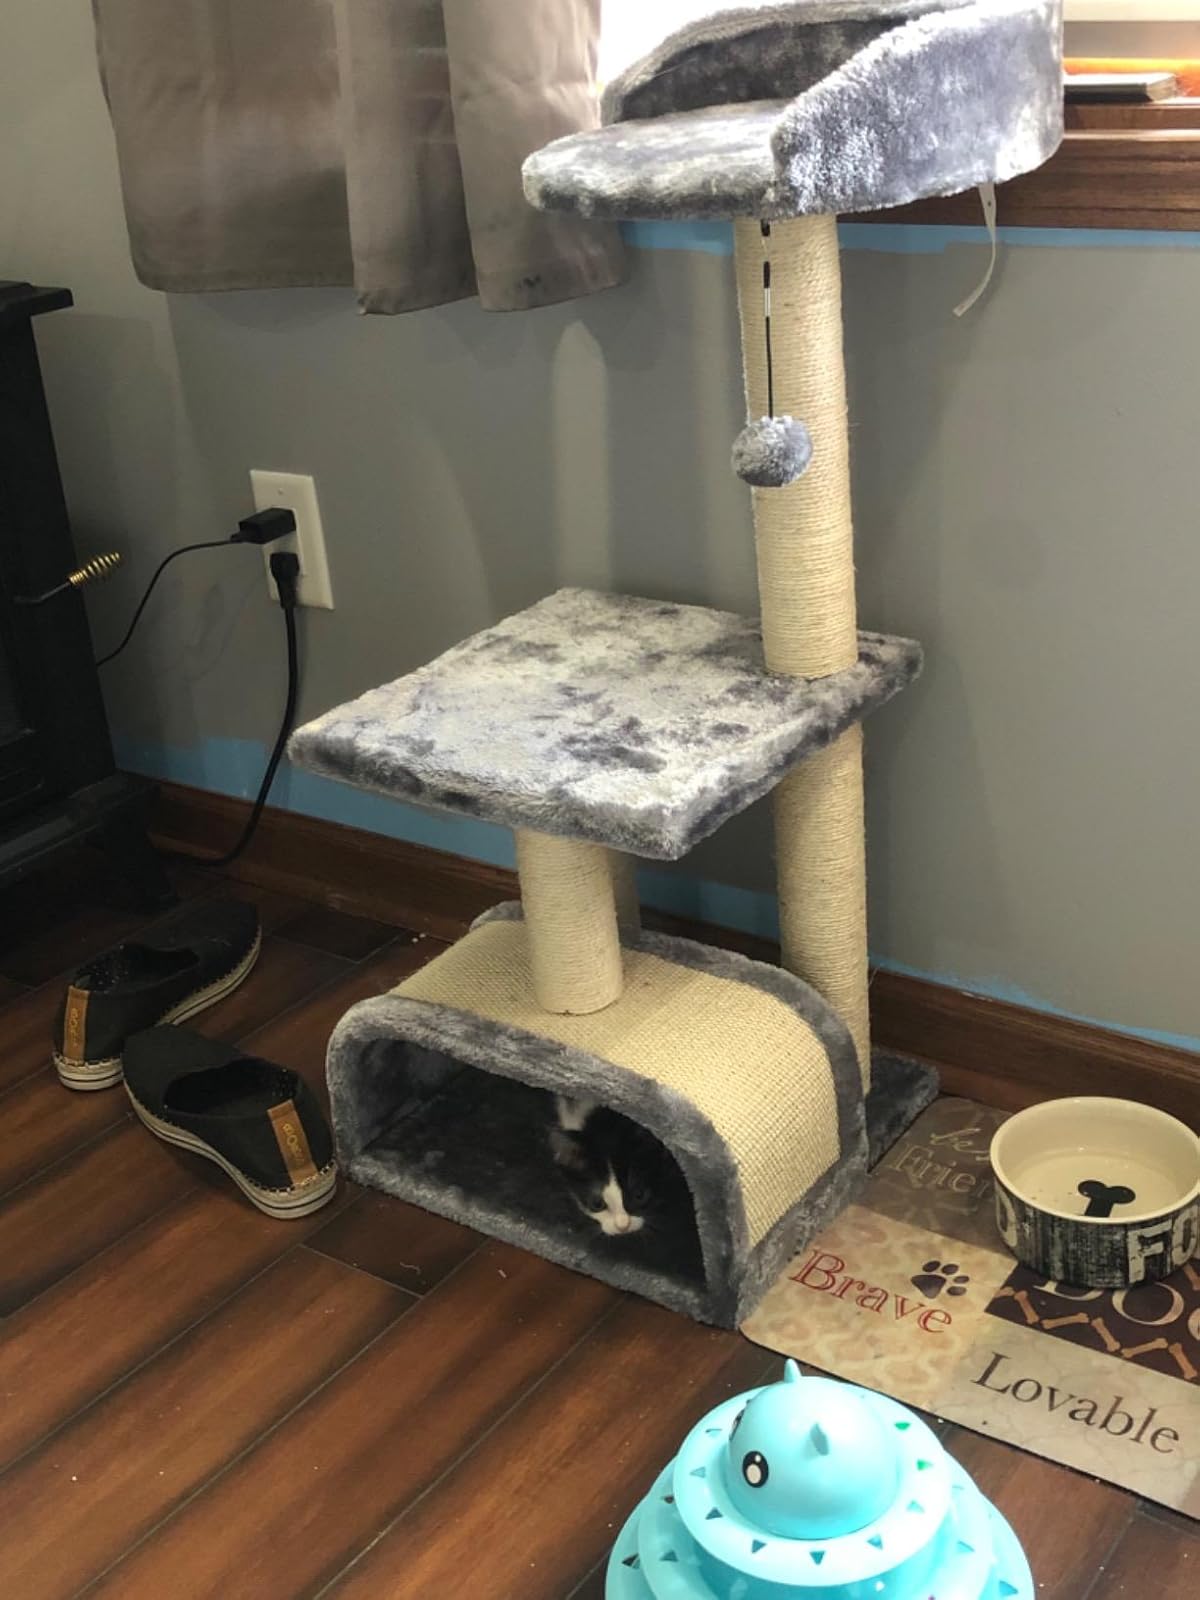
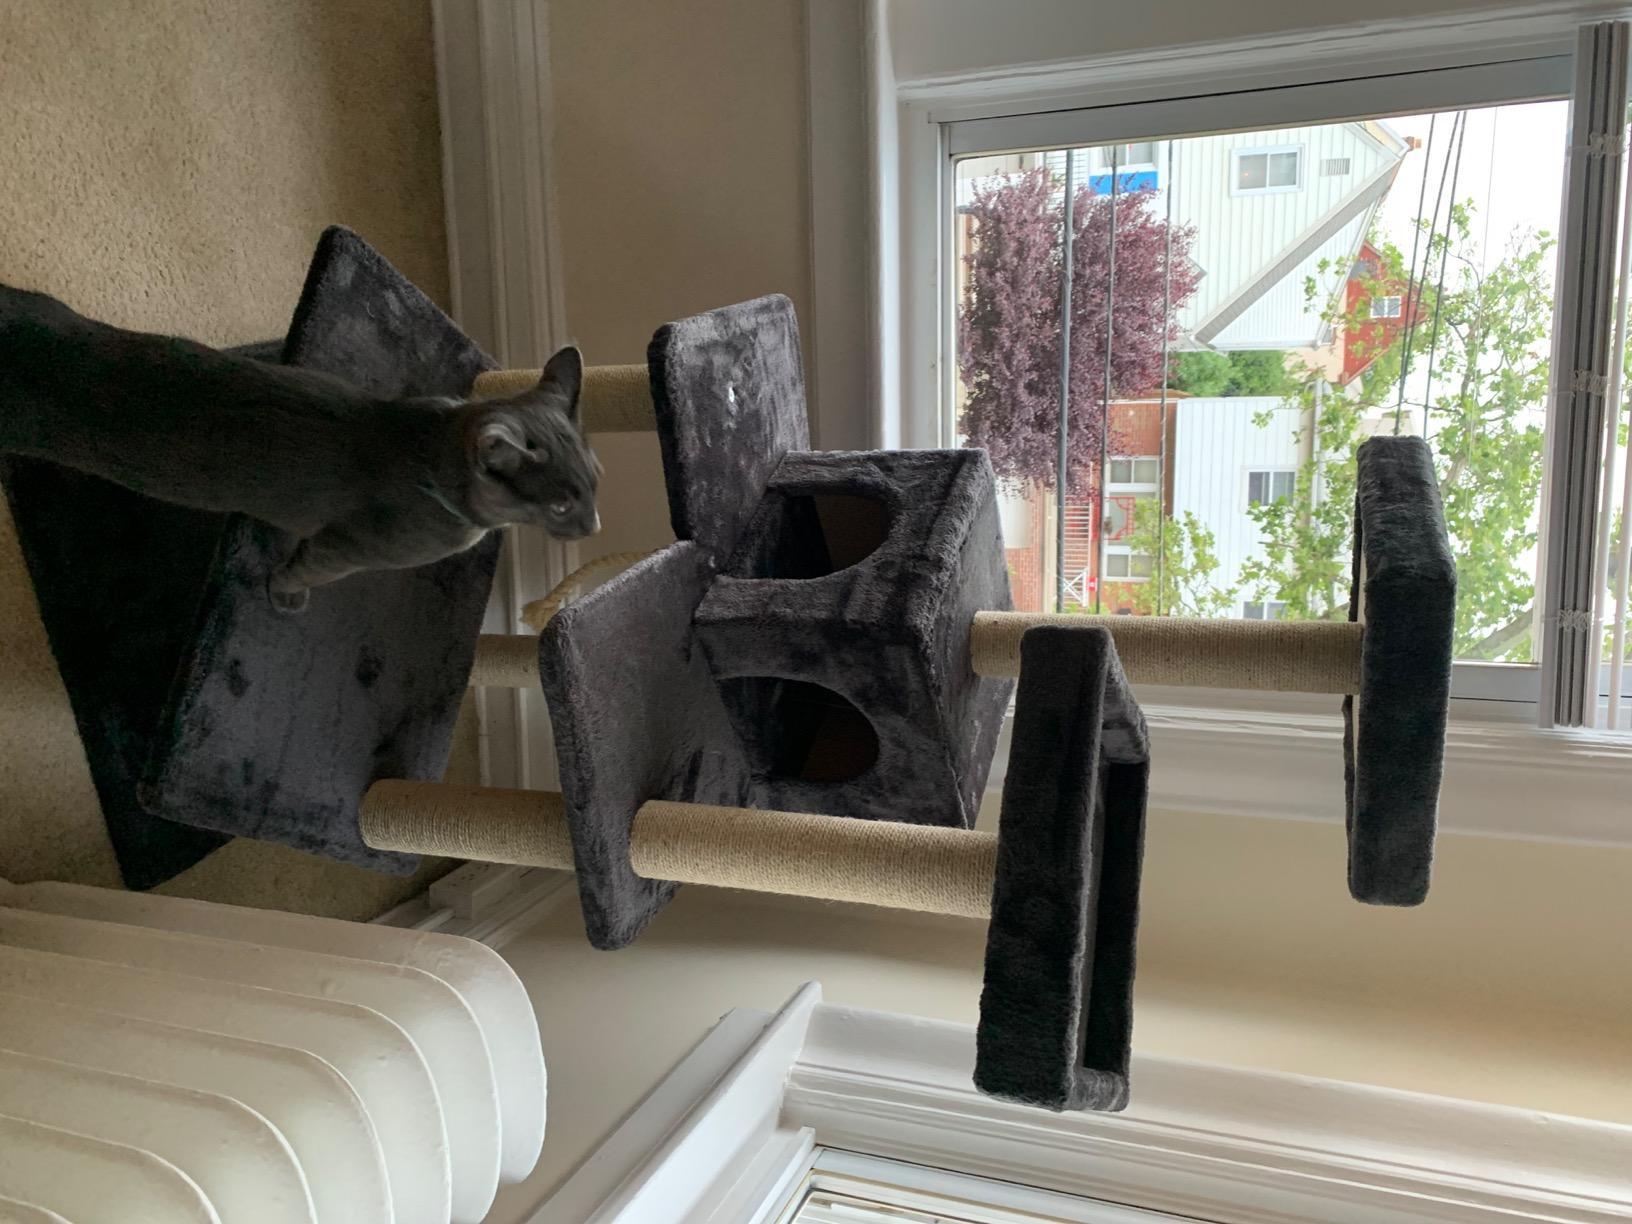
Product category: items_cat tree
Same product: no